Bobbsey Twins

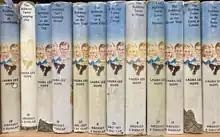
Set of Bobbsey Twins books

In the original editions, the first books in the series (like those in previous Stratemeyer series) took place in a clear chronology, with the characters aging as time passed. "The Bobbsey Twins: Merry Days Indoors and Out" took place over the course of a school year, with Nan and Bert described as eight years old and Freddie and Flossie four. The second book, "The Bobbsey Twins in the Country" is set at the beginning of the following summer. The second part of the summer is chronicled in "The Bobbsey Twins at the Seashore", which is written as a direct sequel to the previous book, tying up some plot threads. The fourth book, "The Bobbsey Twins at School", begins the next autumn, with Nan and Bert "nearly nine years old" and Freddie and Flossie "almost five." Editors at the Stratemeyer Syndicate quickly realized, at this rate, their young heroes would quickly age beyond their readership, so the later books in the series (and revised editions) take place in a sort of chronological stasis, with the older twins perpetually 12 years old and the younger set 6.